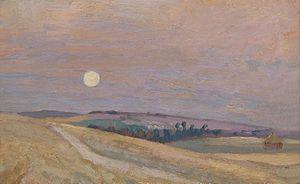
Emilie Mediz-Pelikan, née à Vöcklabruck le 2 décembre 1861 et morte à Leubnitz-Neuostra le 19 mars 1908, est une peintre et lithographe austro-hongroise, épouse du peintre Karl Mediz